James Hobrecht

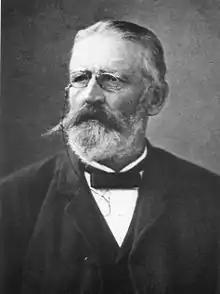
James Hobrecht (photography around 1890)

James Friedrich Ludolf Hobrecht (31 December 1825 in Memel – 8 September 1902 in Berlin) was a Prussian director for urban planning. His development plan of 1862 for a million-sized Berlin was soon to be simply called the Hobrecht-Plan. His main focus was on modern sewer systems for which he was well known in the late 19th century.